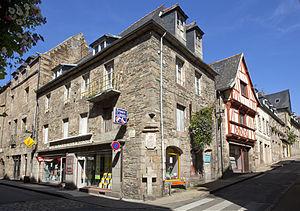
Lieu où mourut le chevalier de Pont-Blanc en 1346 et plaque commémorative.
Geoffroy de Pont-Blanc est un chevalier qui s'illustra pendant la guerre de Succession de Bretagne.
Lannion est une commune française située dans le département des Côtes-d'Armor en région Bretagne. Ses habitants sont appelés les Lannionnais.